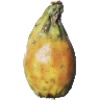
Label: Cactus fruit 1